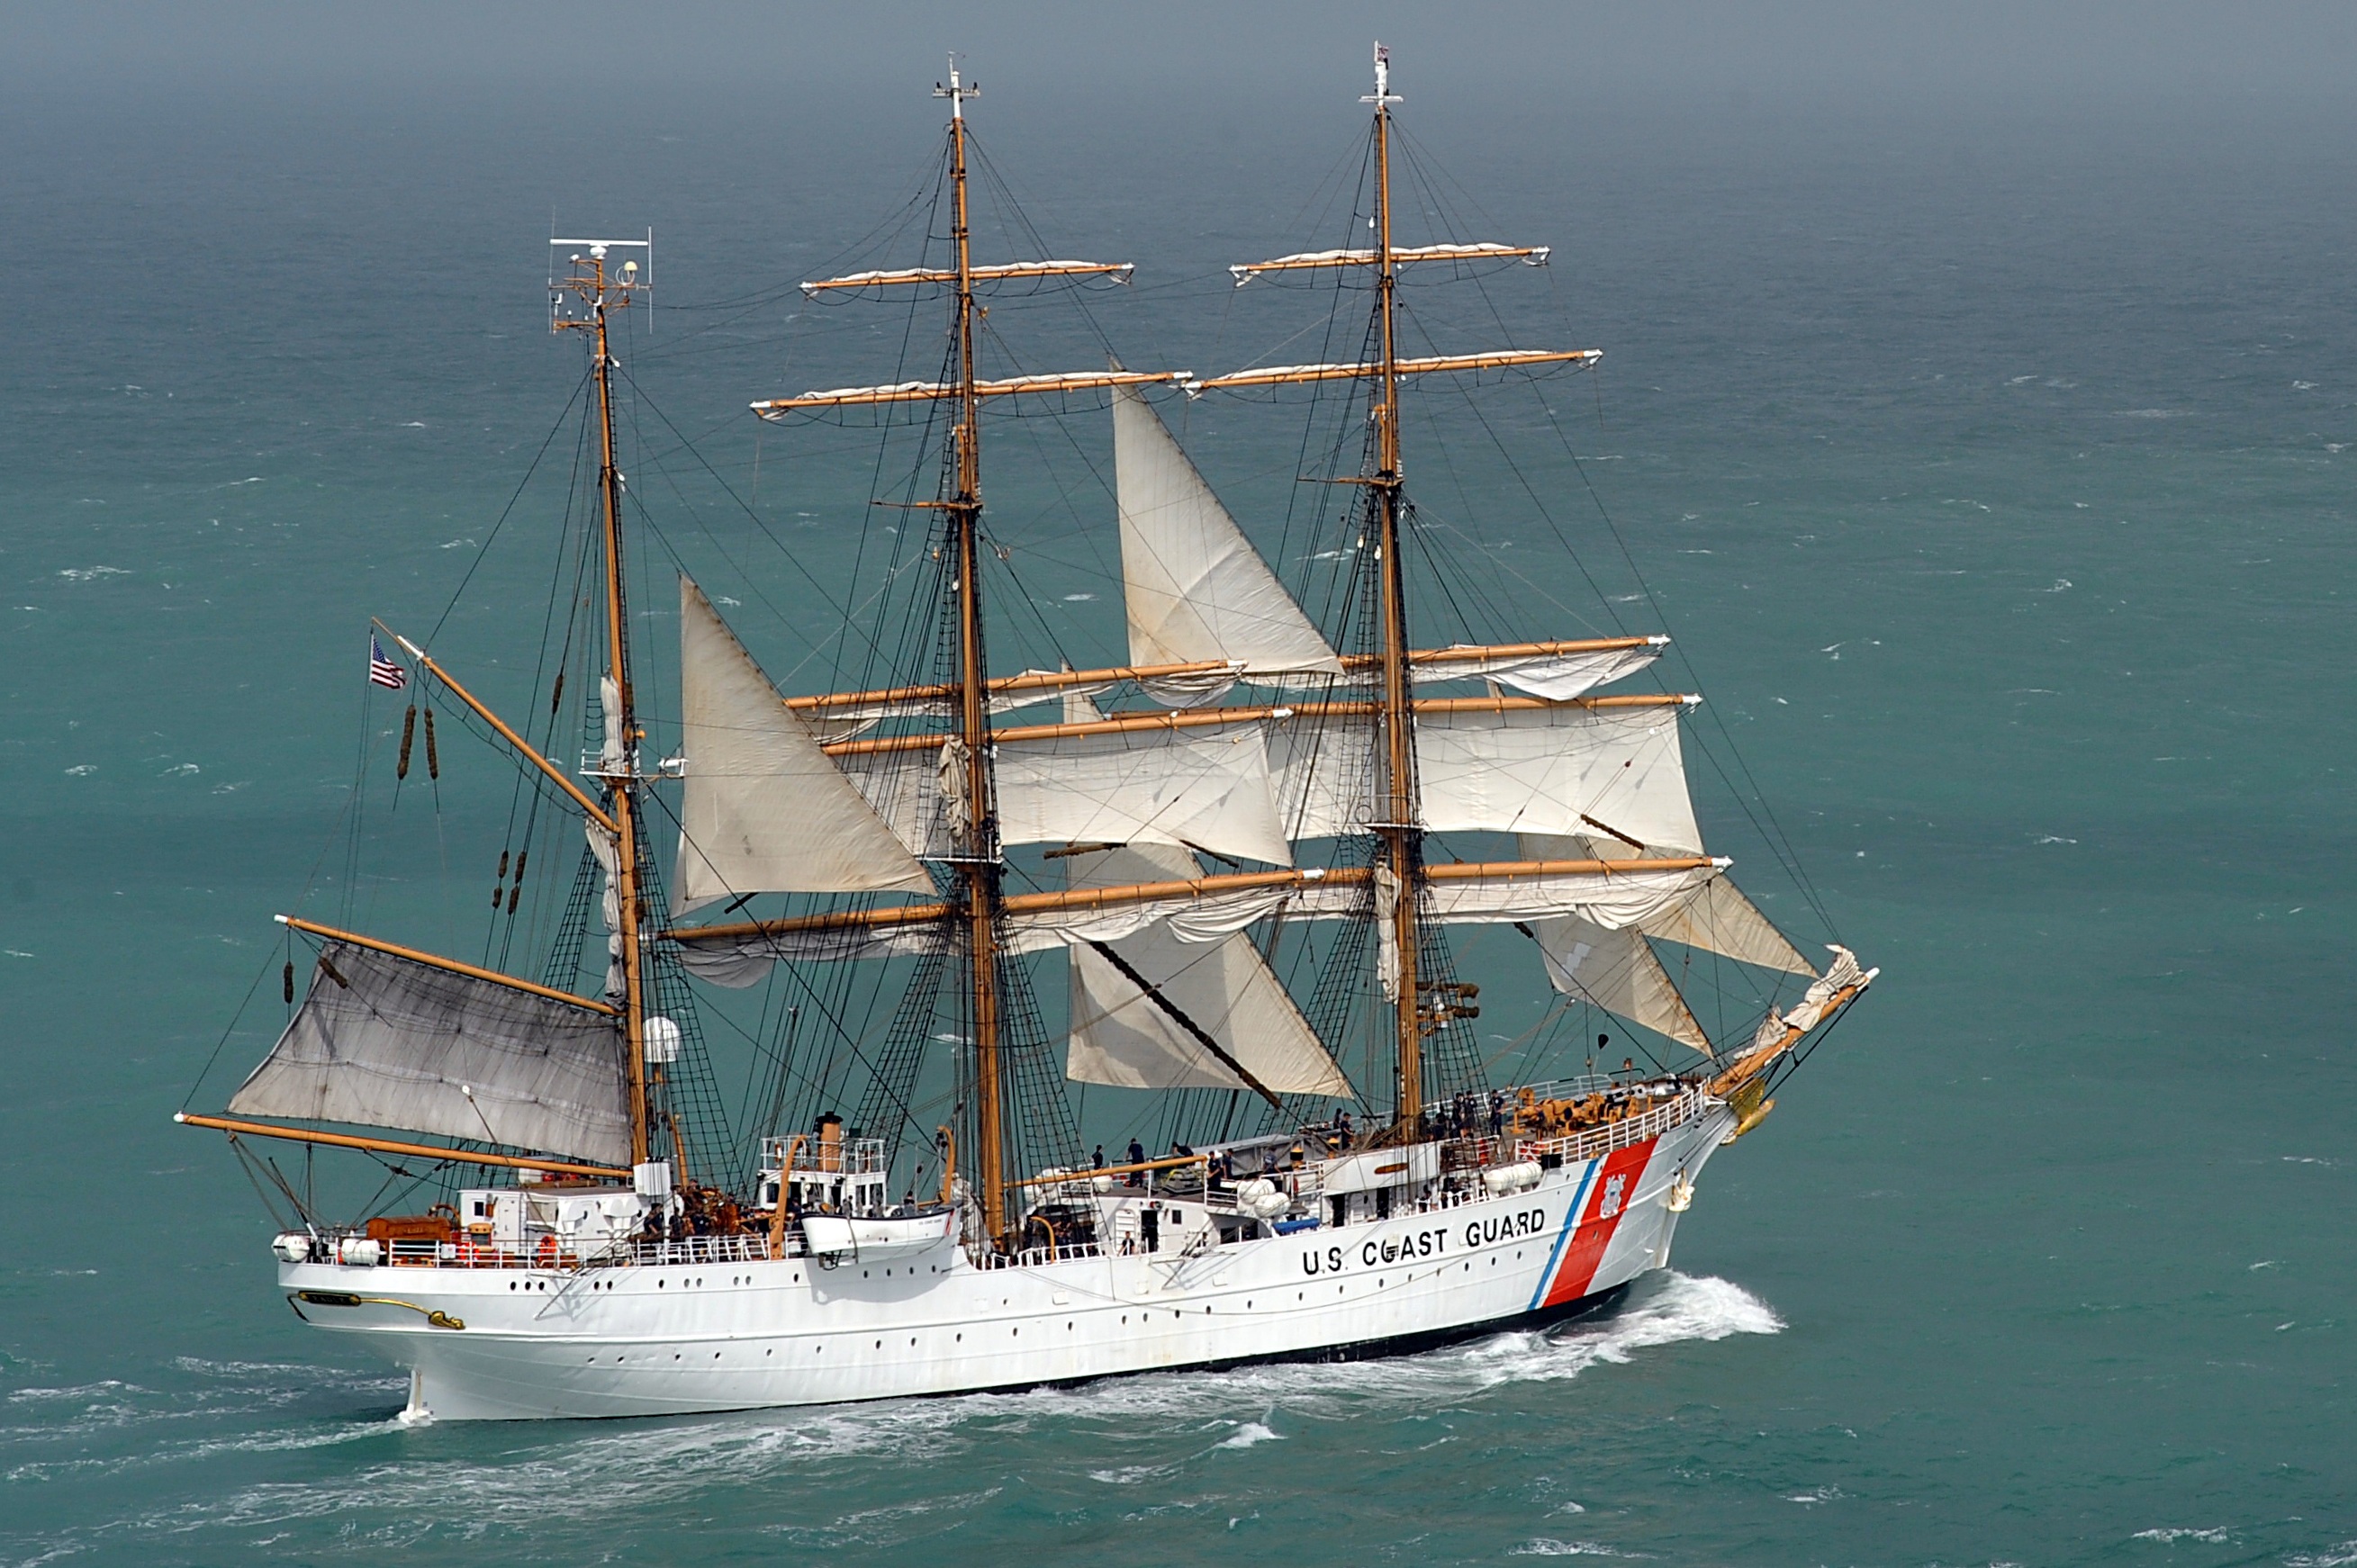
sea, water, ocean, boat, ship, vessel, vehicle, mast, sailing, rigging, eagle, sailboat, cruise, nautical, sail, tall, maritime, watercraft, schooner, windjammer, barque, frigate, brig, sailing ship, cutter, fishing vessel, coast guard, training ship, tall ship, galleon, full rigged ship, ship of the line, caravel, brigantine, barquentine, manila galleon, sloop of war